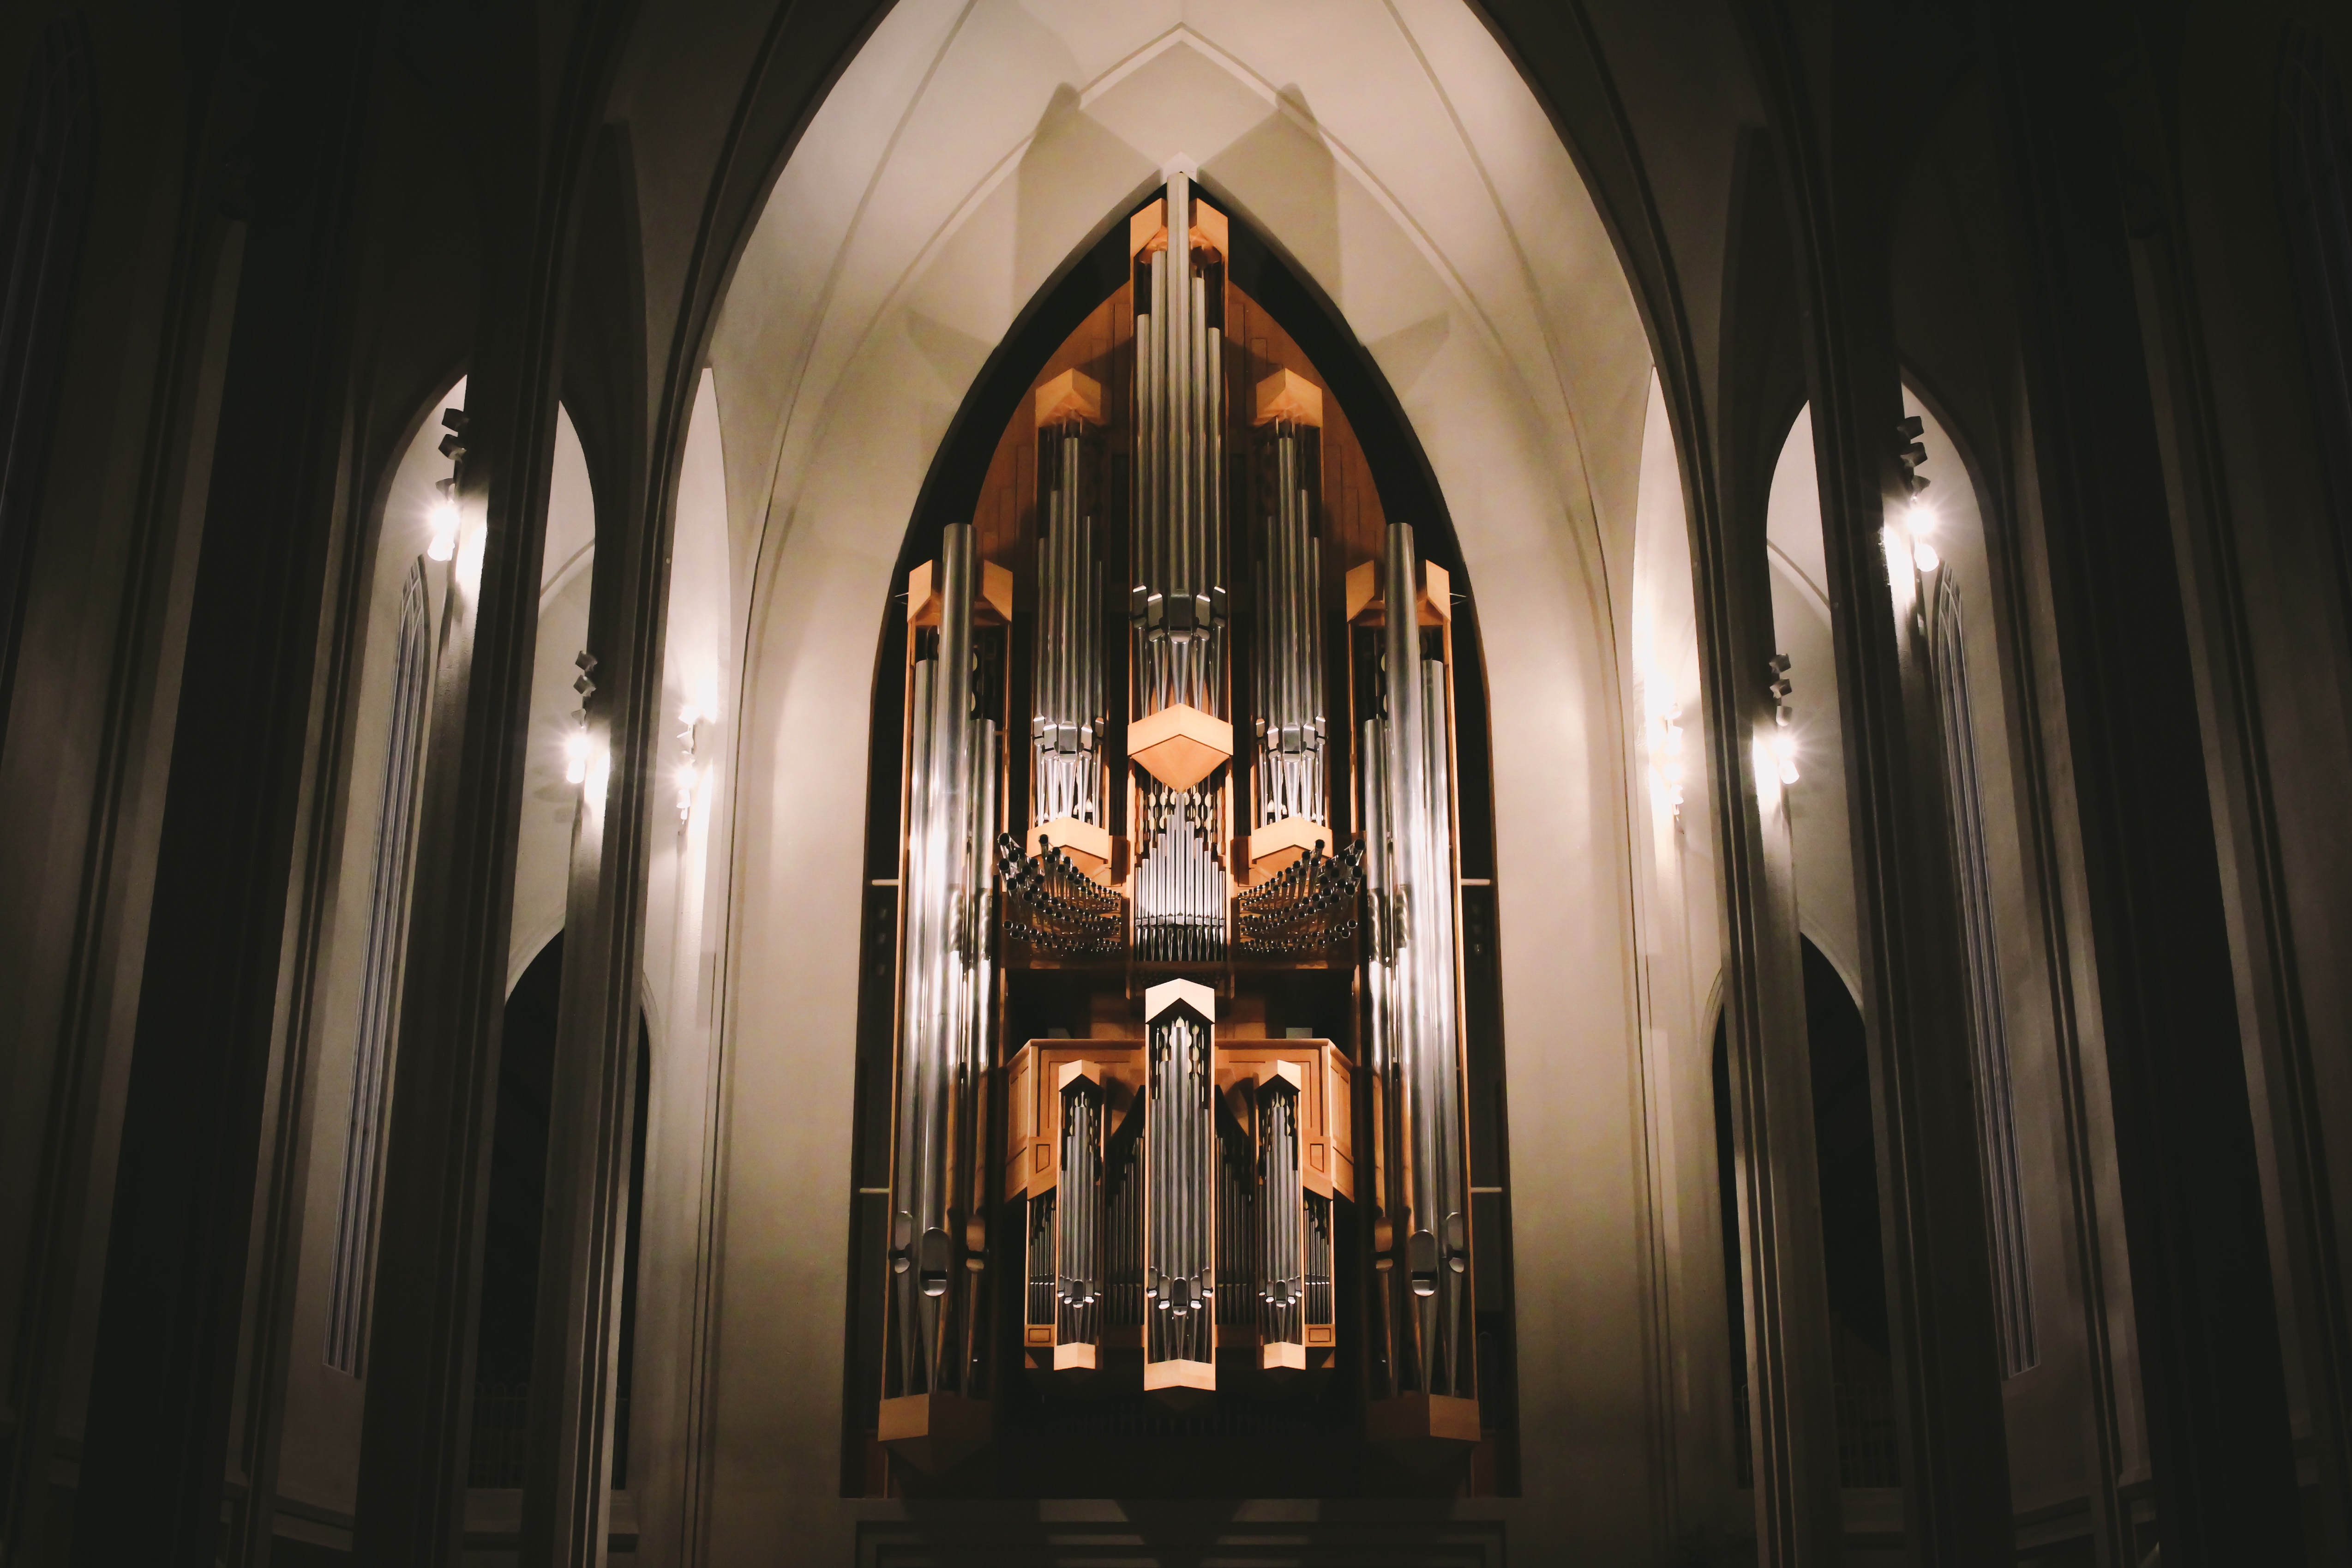
light, building, religion, darkness, church, cathedral, chapel, lighting, place of worship, symmetry